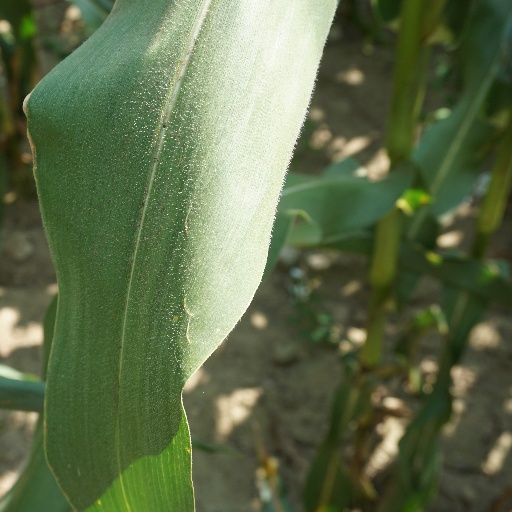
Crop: maize; corn